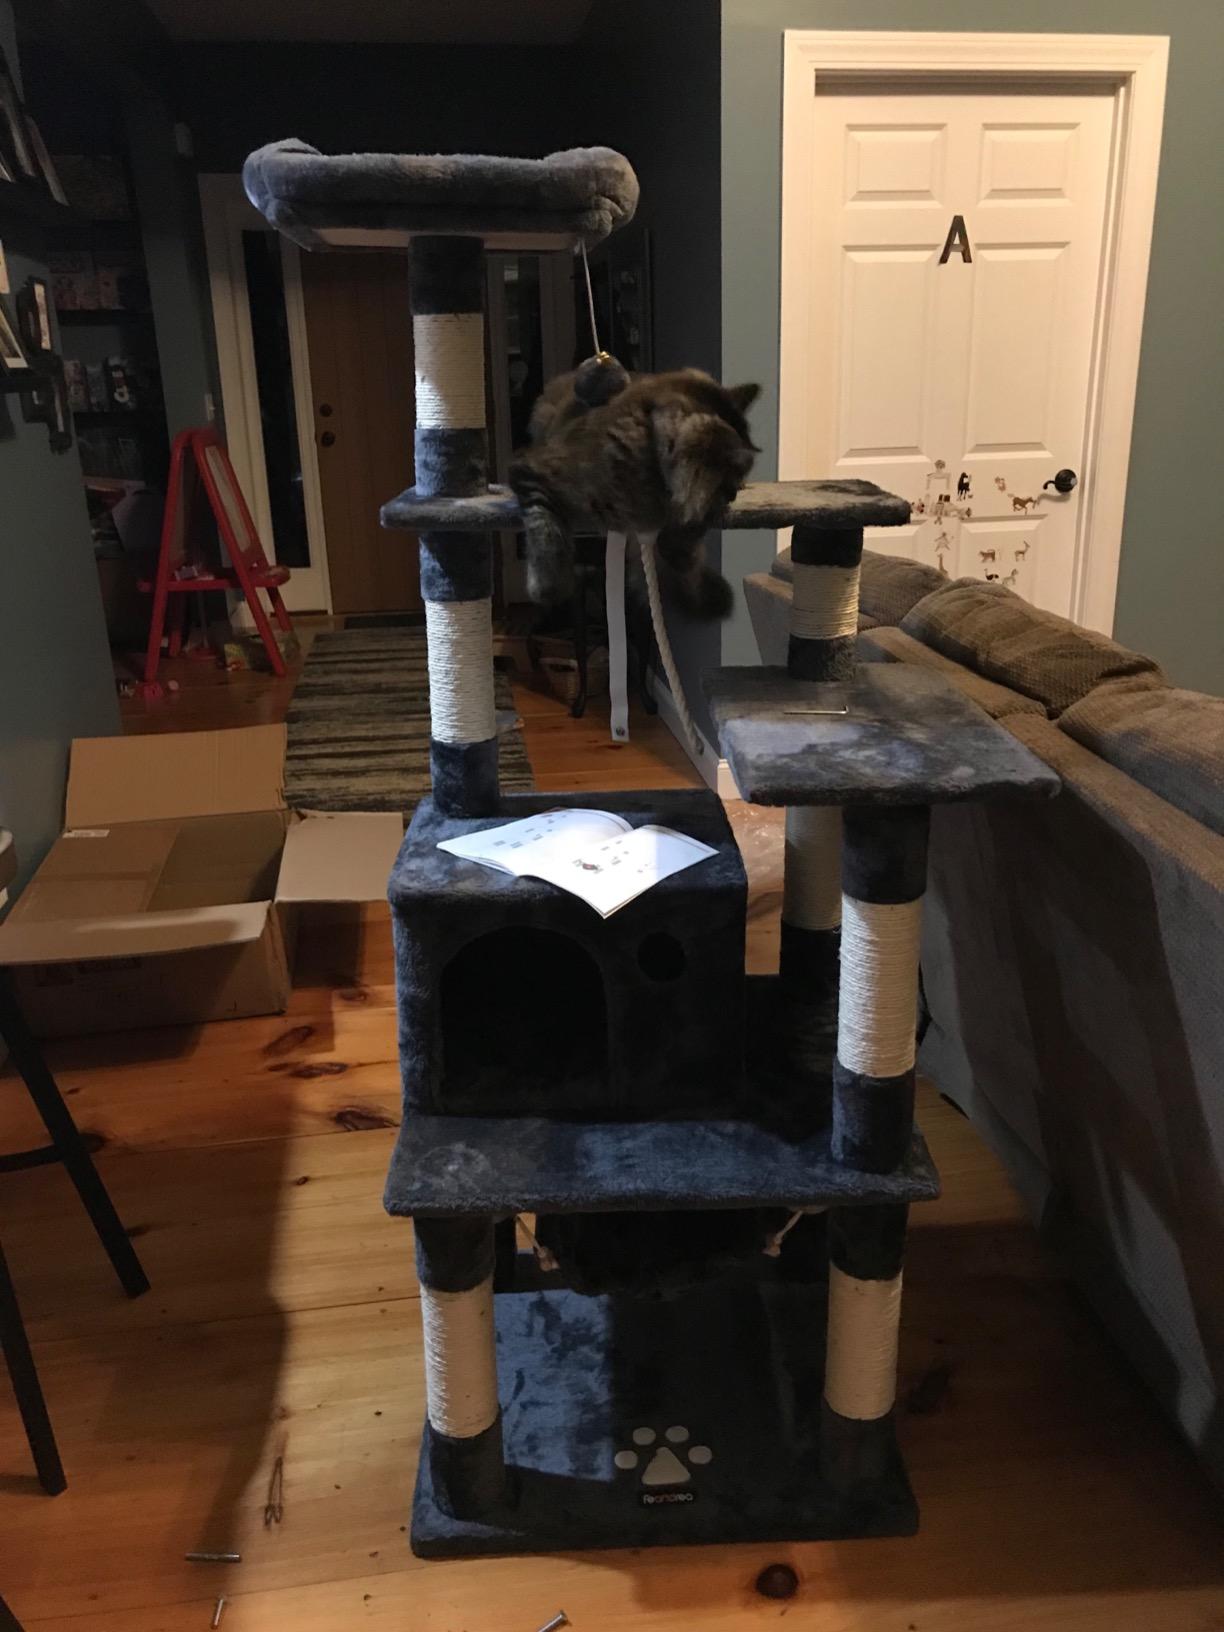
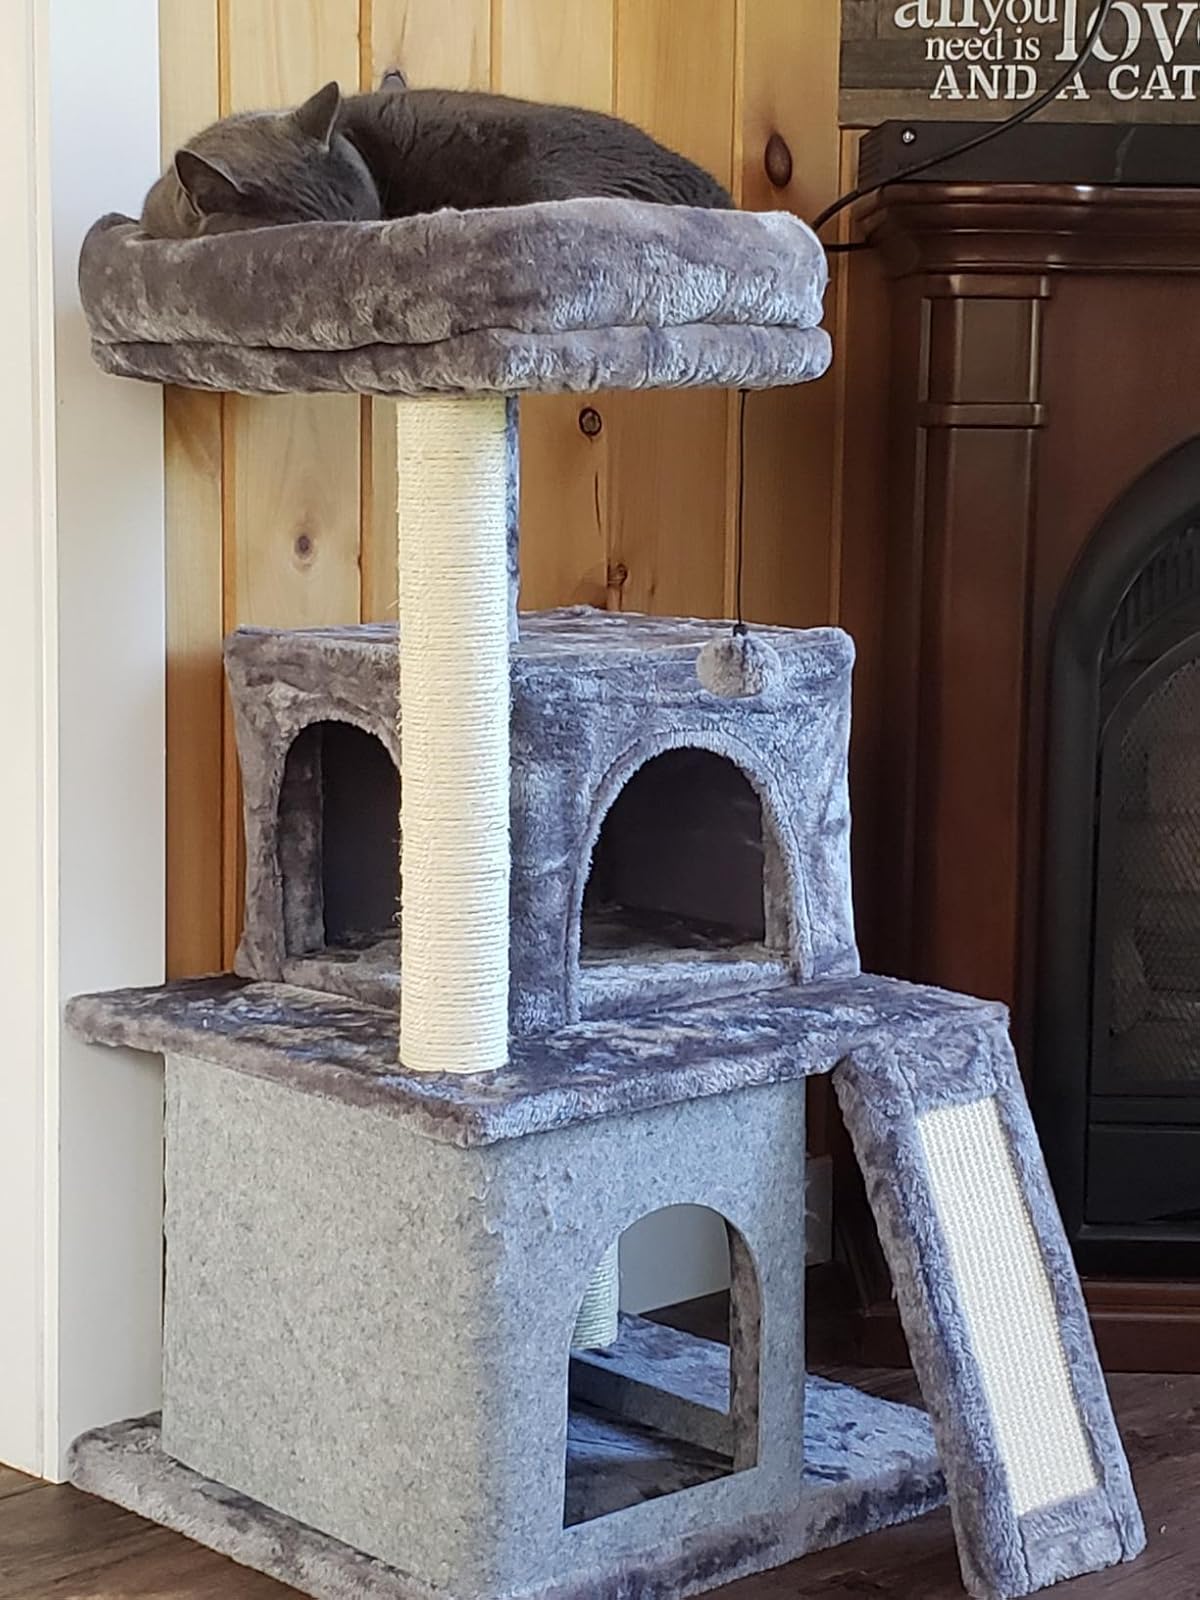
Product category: items_cat tree
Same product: no